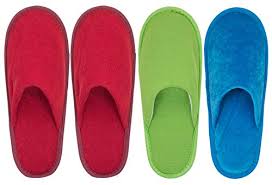
Waste category: shoes